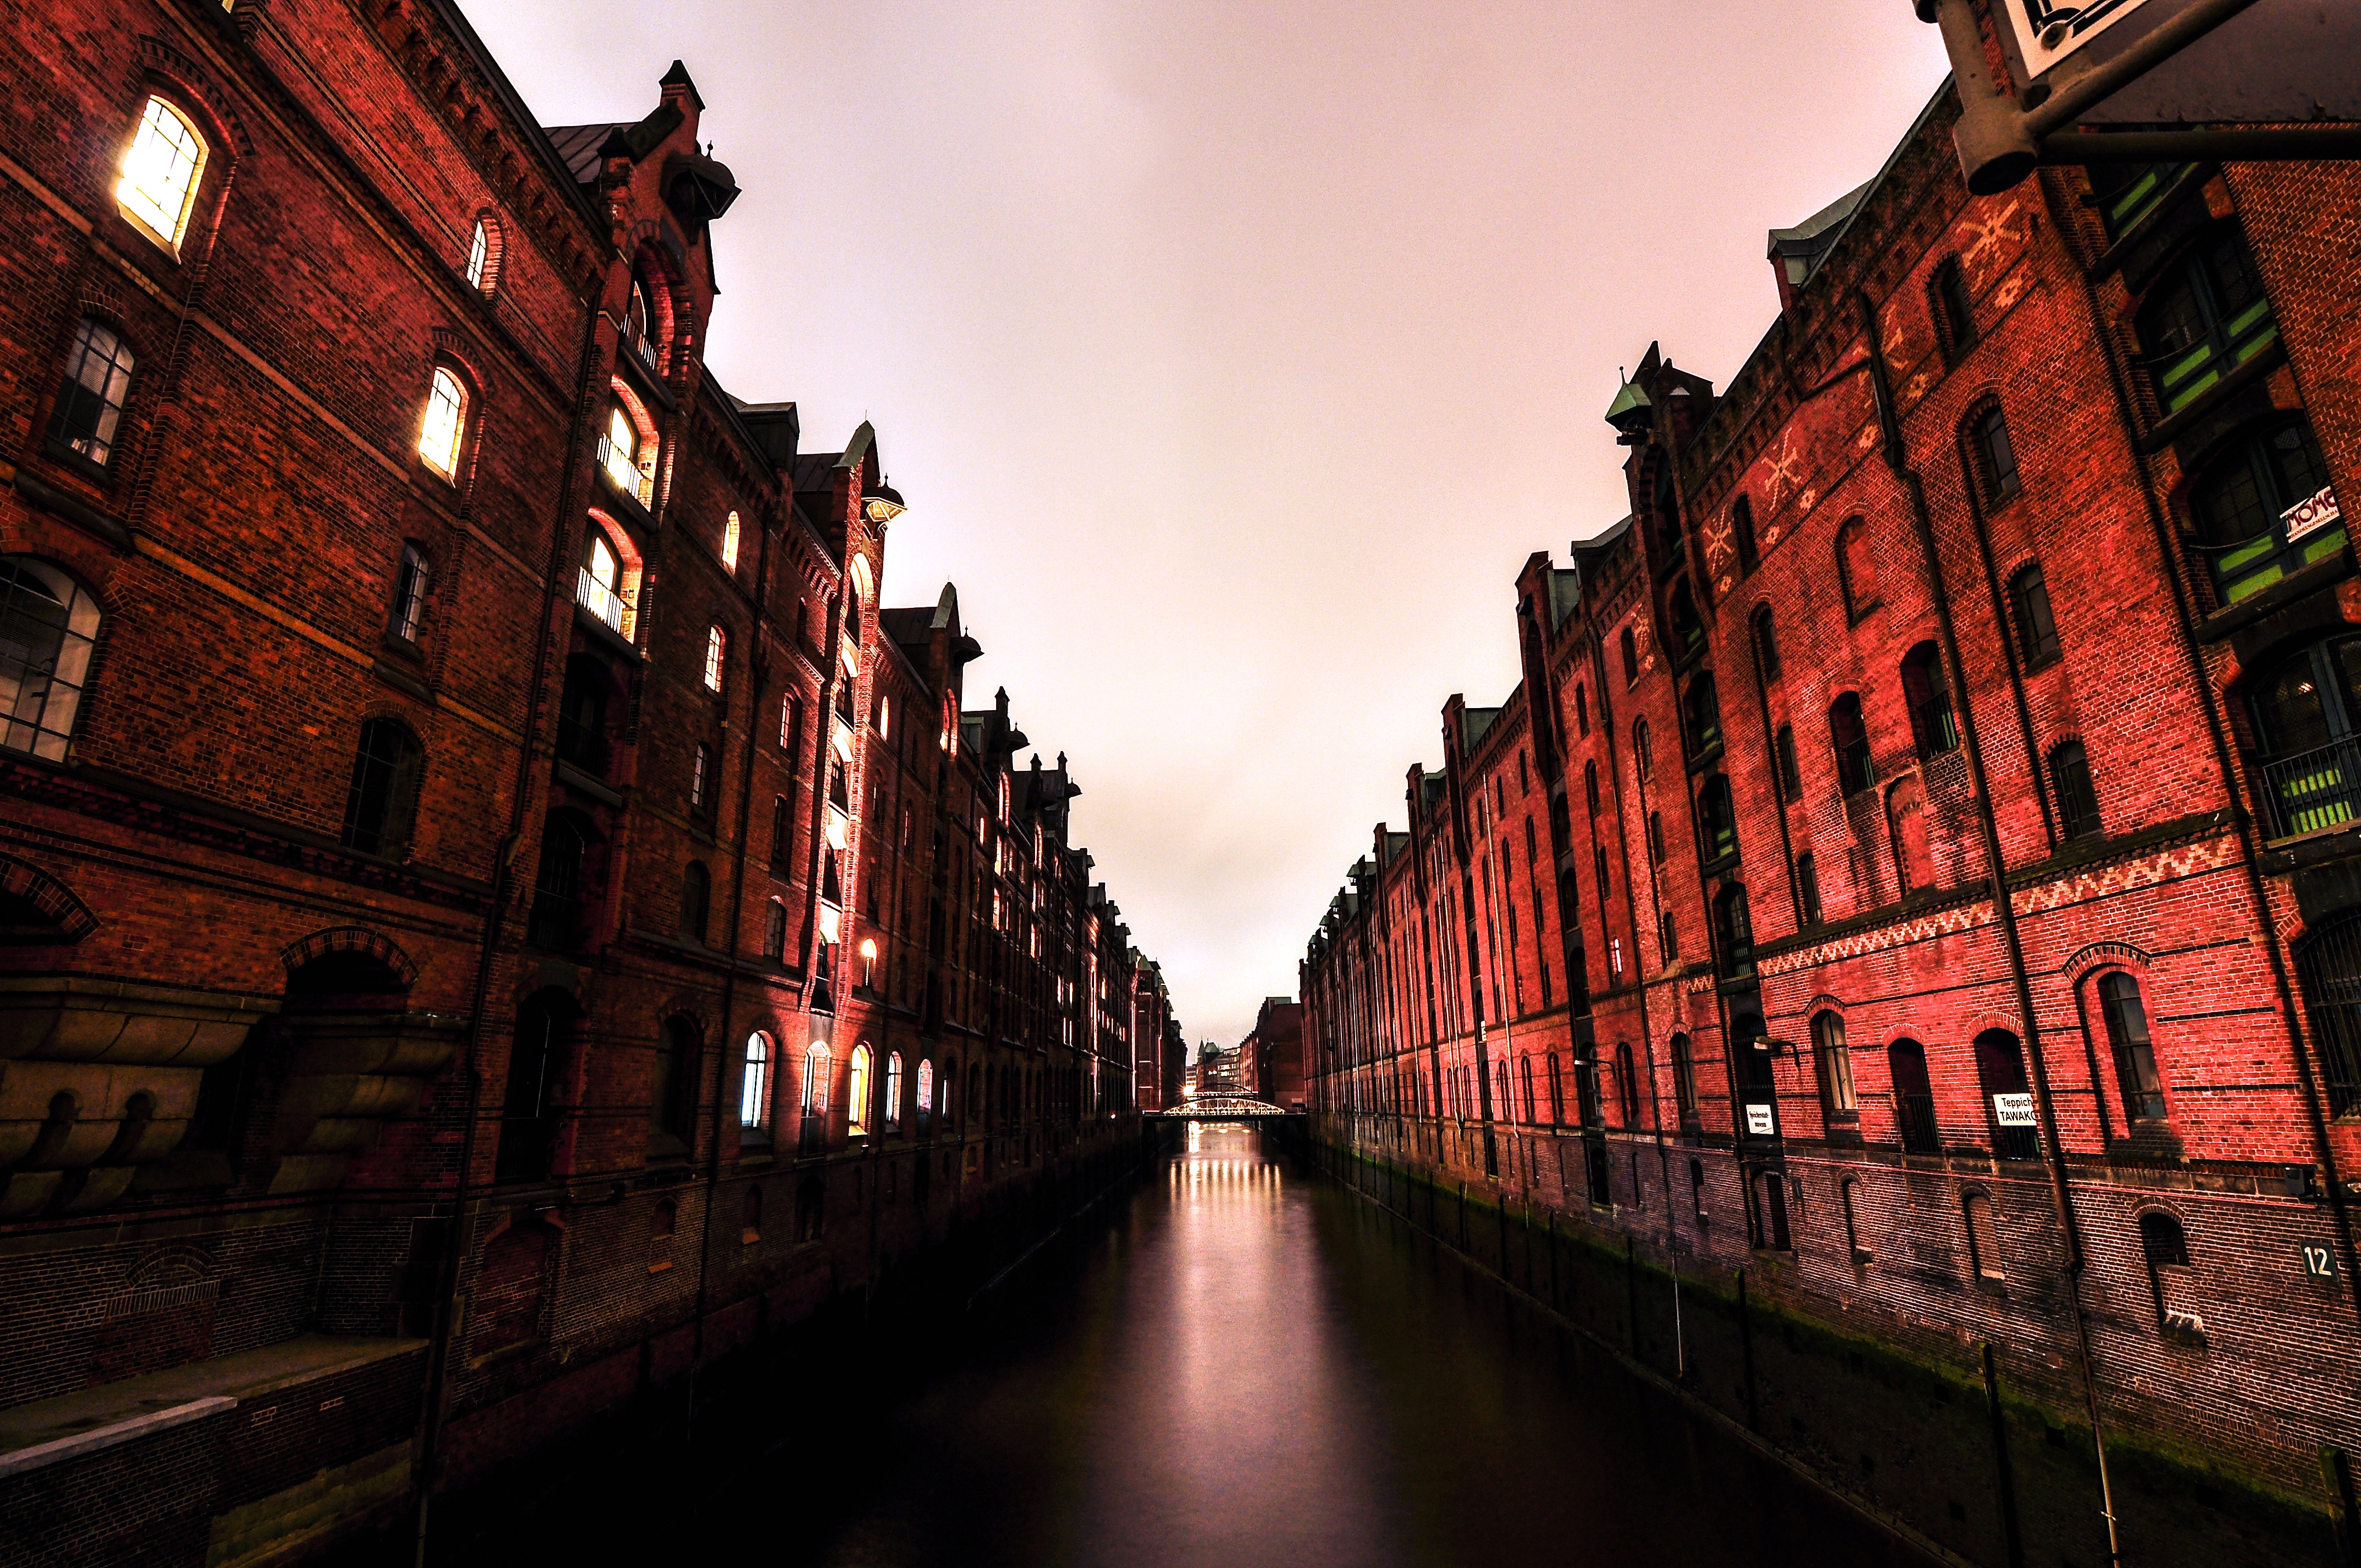
water, architecture, sky, bridge, street, night, vintage, house, sunlight, town, building, old, city, urban, river, canal, cityscape, summer, travel, dusk, europe, evening, reflection, red, landmark, harbor, industrial, darkness, blue, exterior, industry, port, historic, tourism, brick, waterway, warehouse, district, passage, germany, eu, day, famous, elbe, hamburg, destination, scarlet, merlot, speicherstadt, urban area